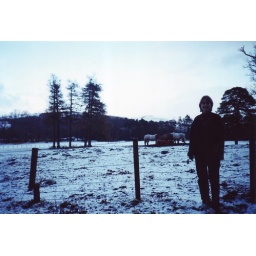
Sister Pieper by some frozen ground and horses